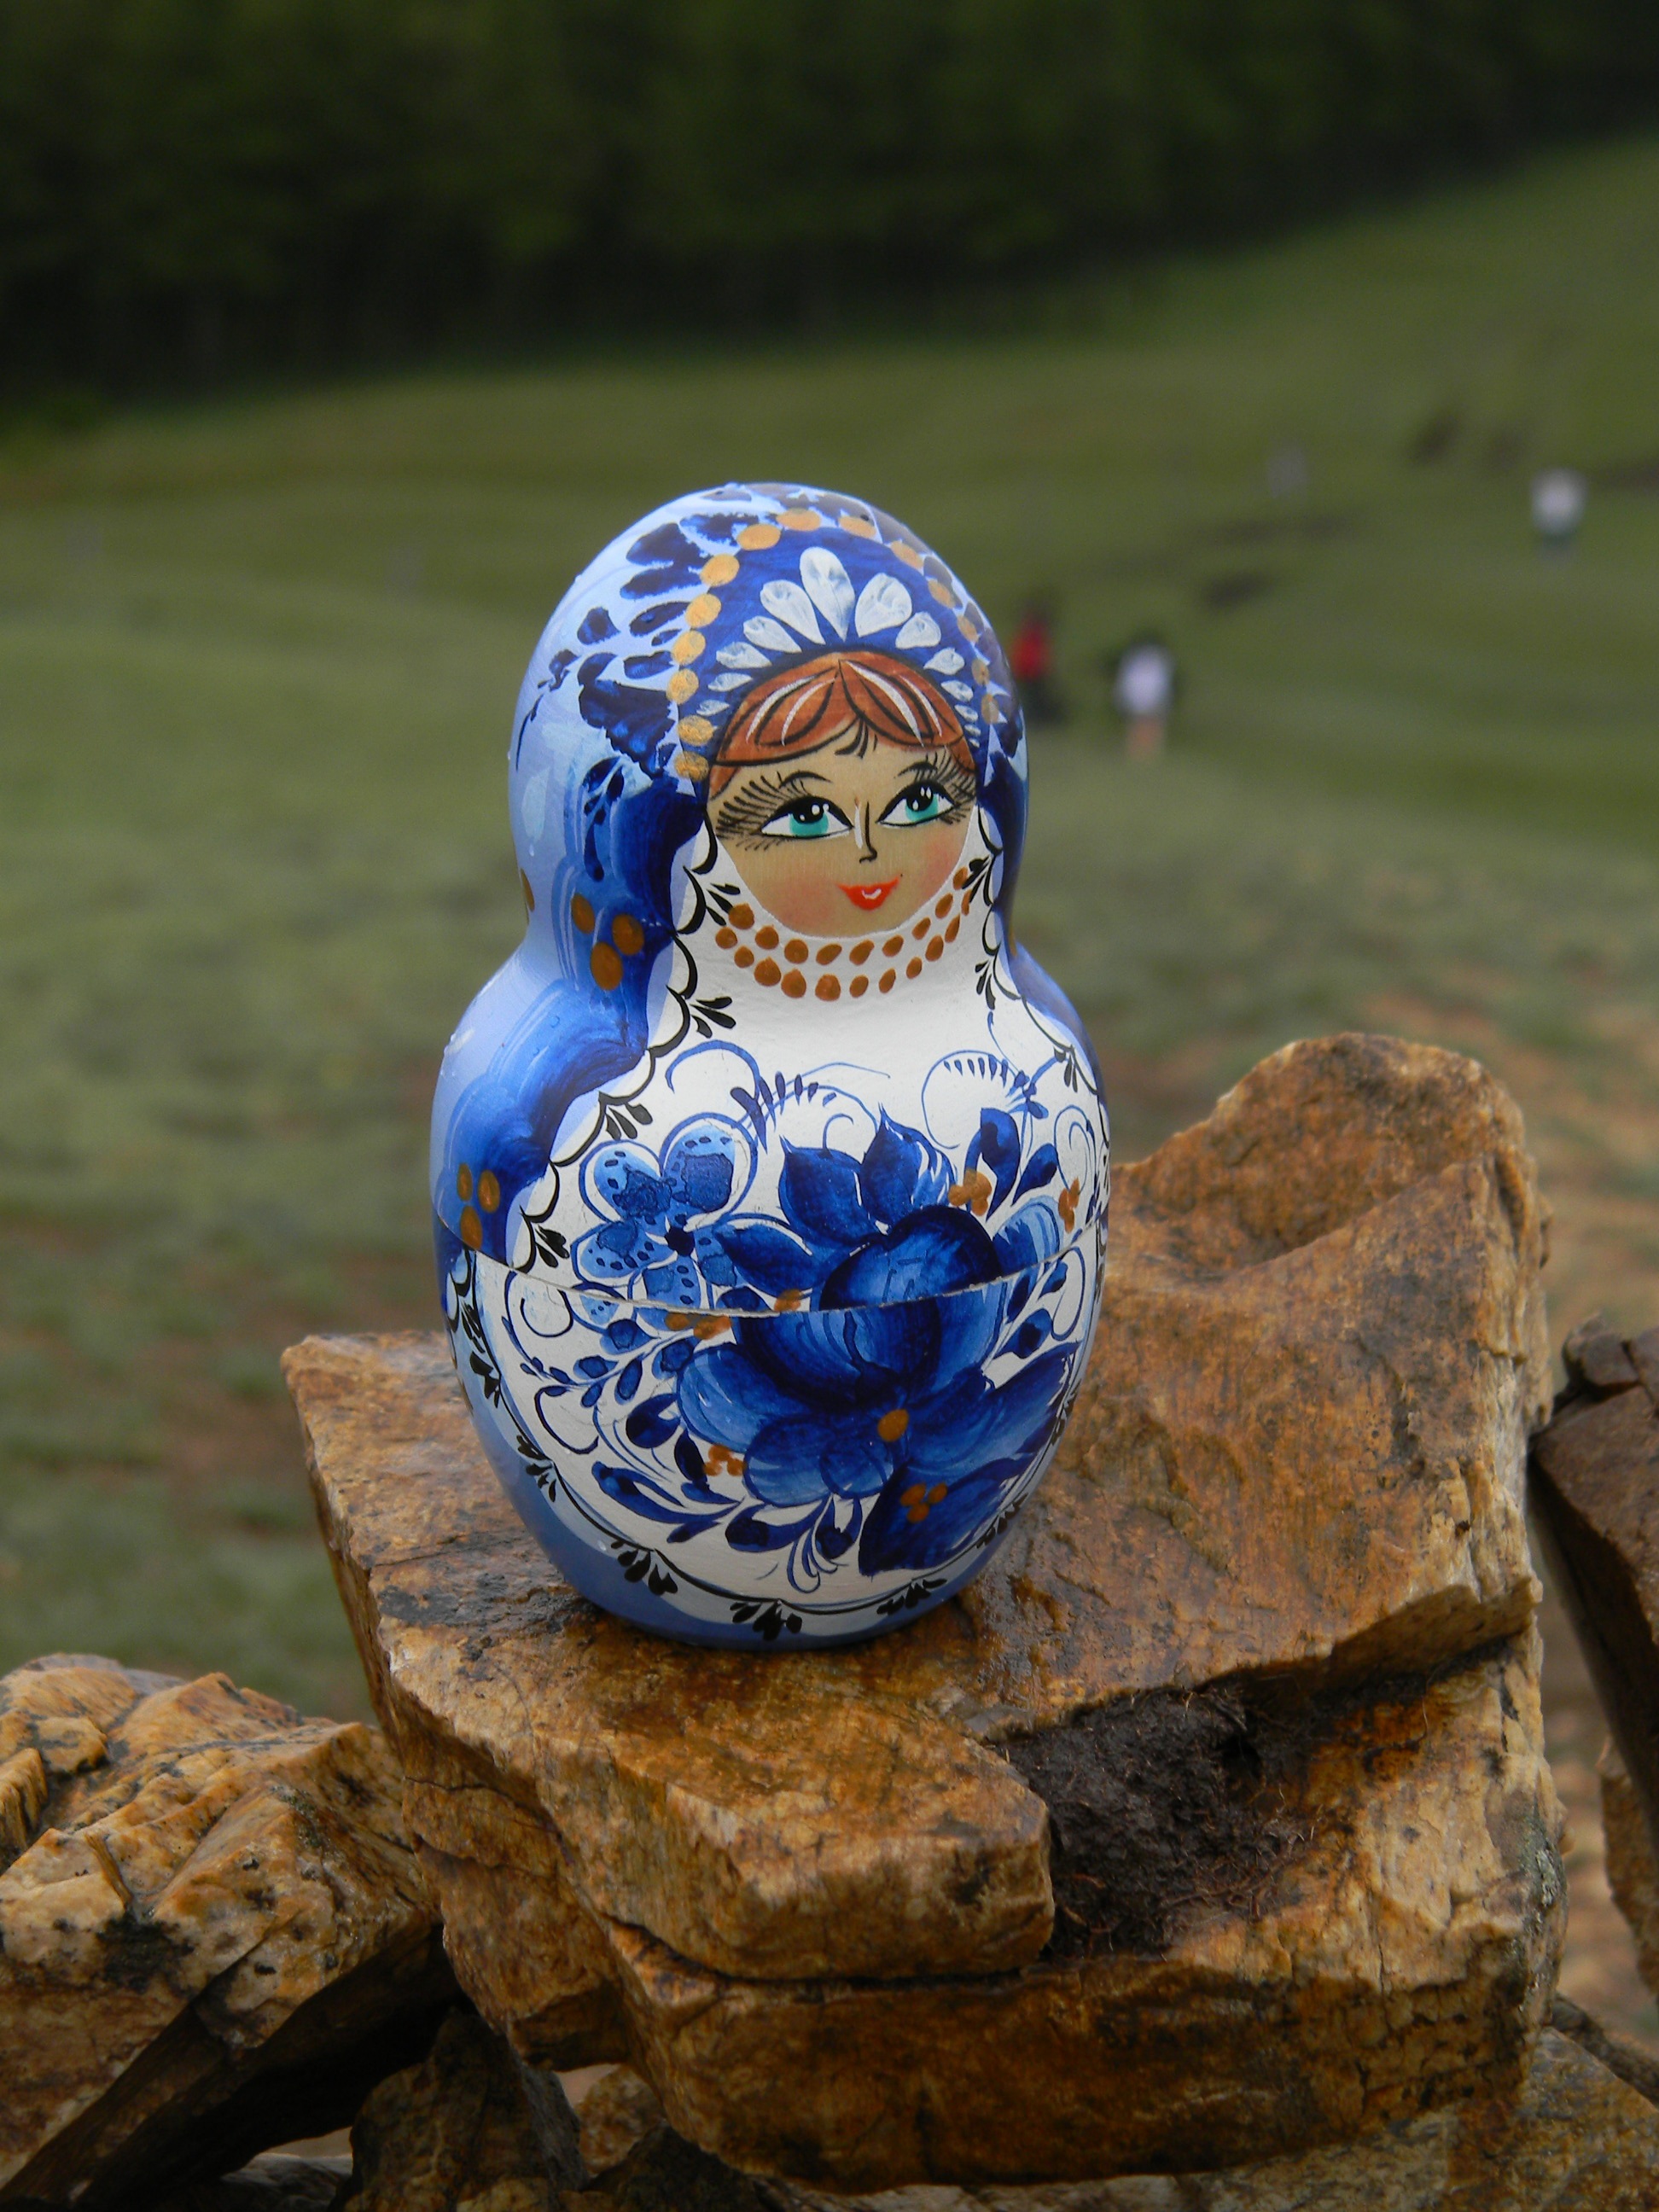
bird, prairie, monument, statue, blue, tourism, inner mongolia, sculpture, art, carving, the scenery, matryoshka